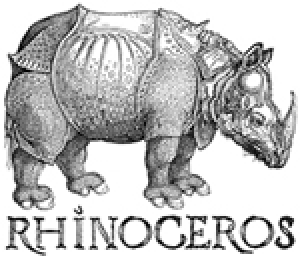
Logo du Parti Rhinocéros, précédemment connu sous le nom neorhino.ca. Il est un dérivé du dessin de l'encre en 1515 peintre allemand Albrecht Dürer